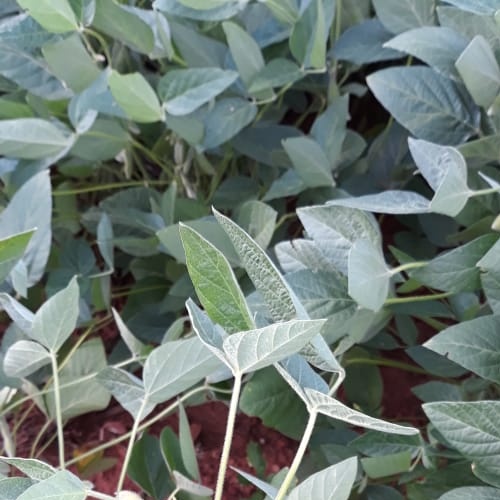
Label: Healthy